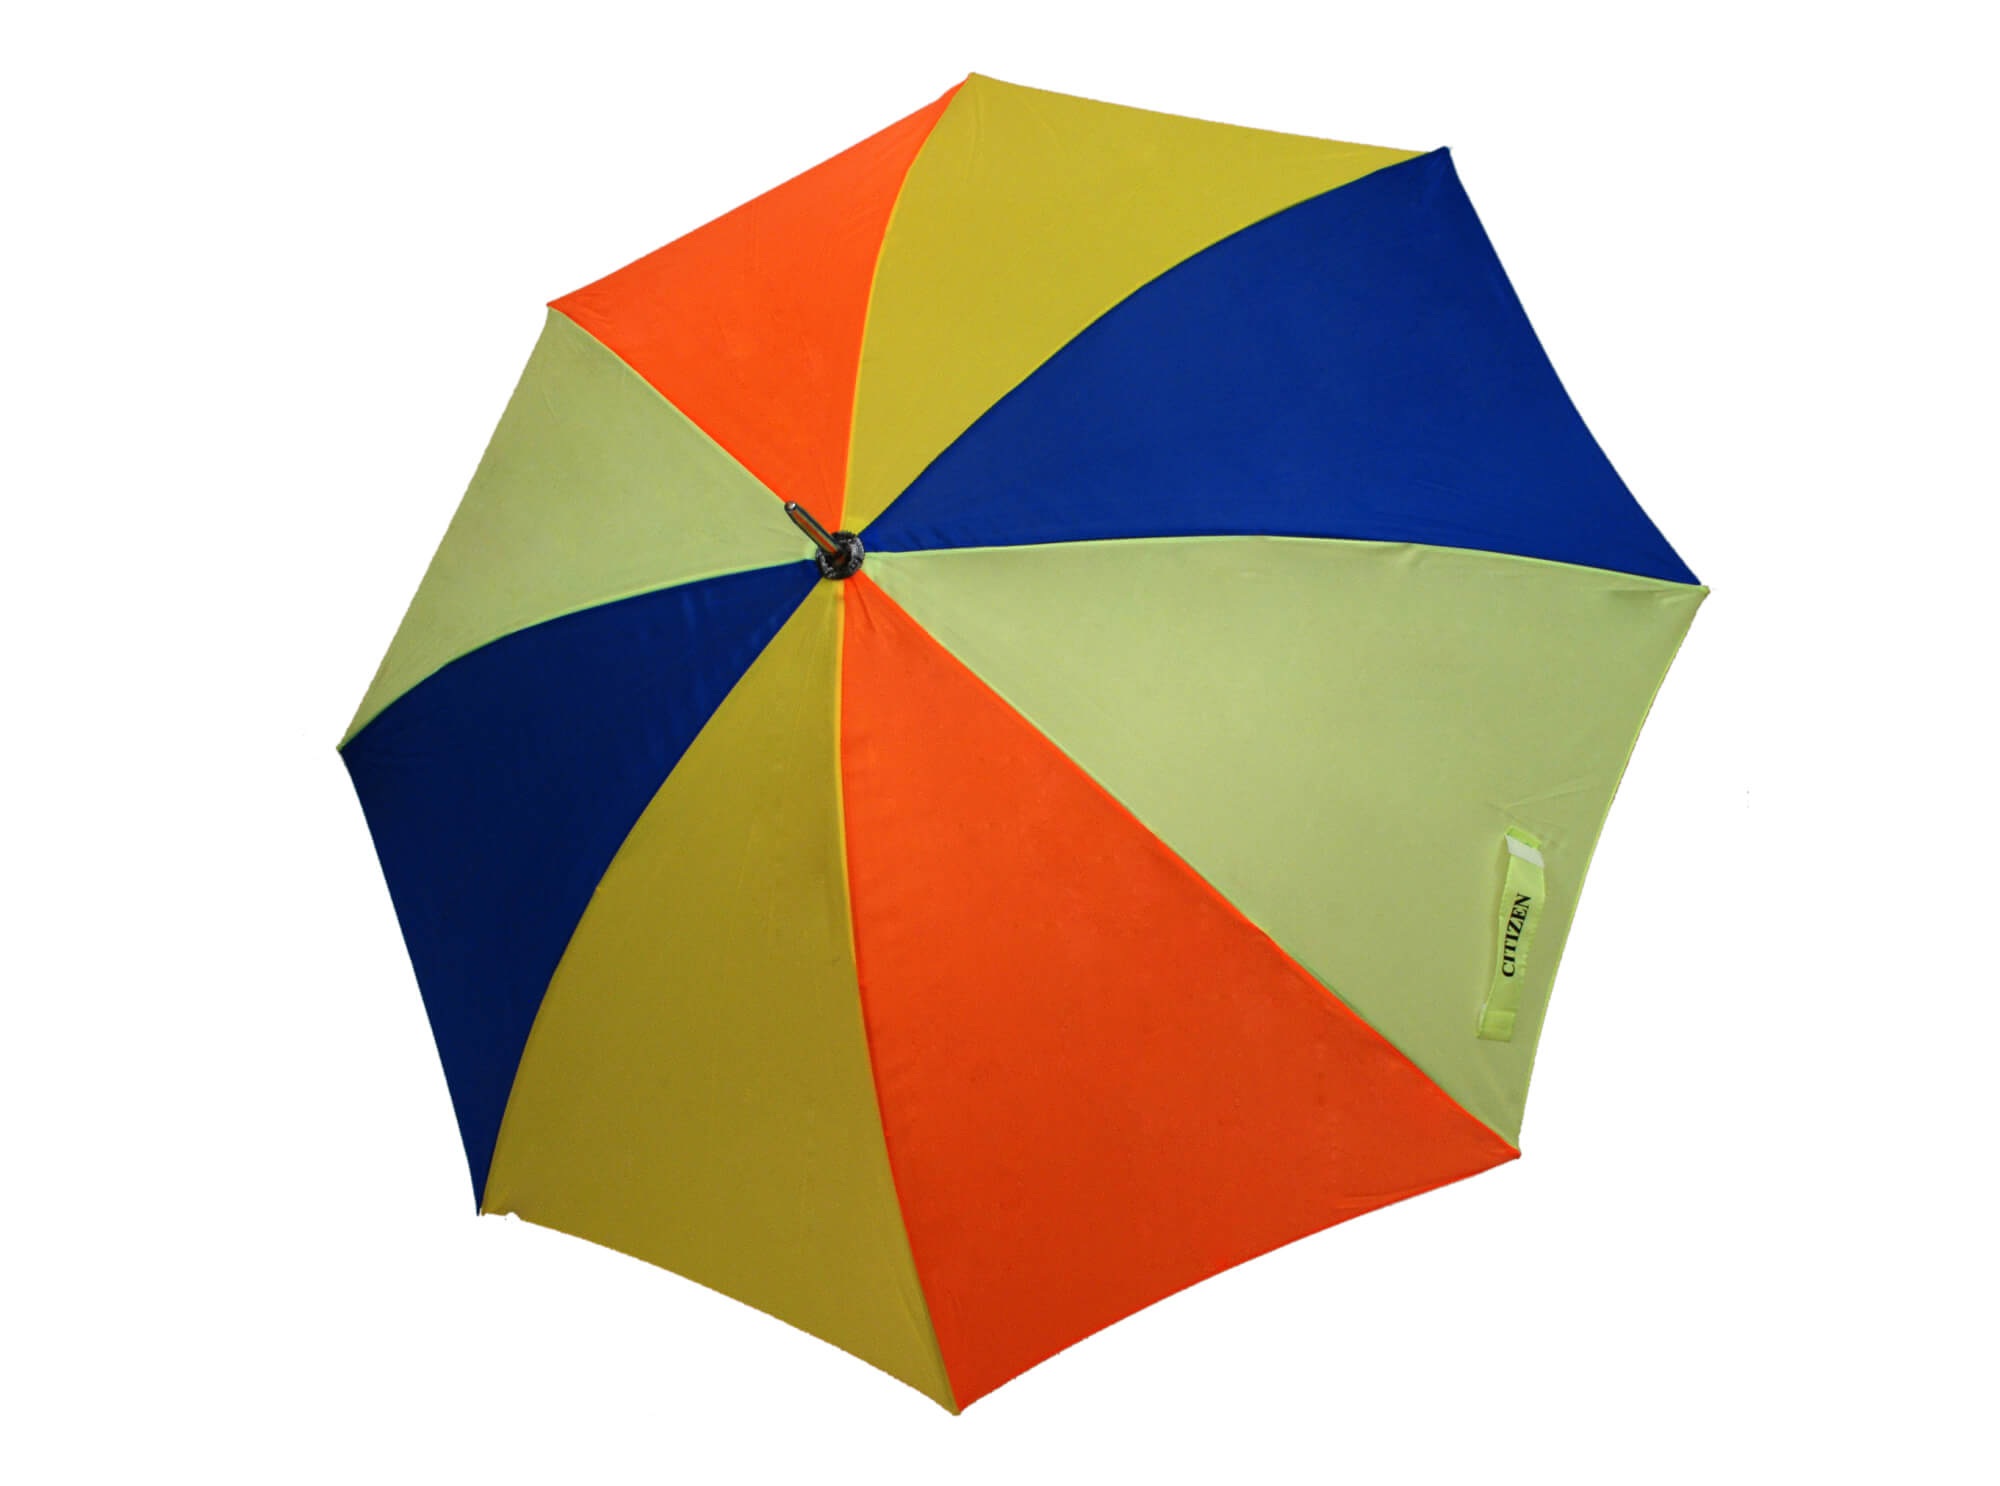
umbrella, colorful, toy, children, umbrellas, white background, fashion accessory, sport kite